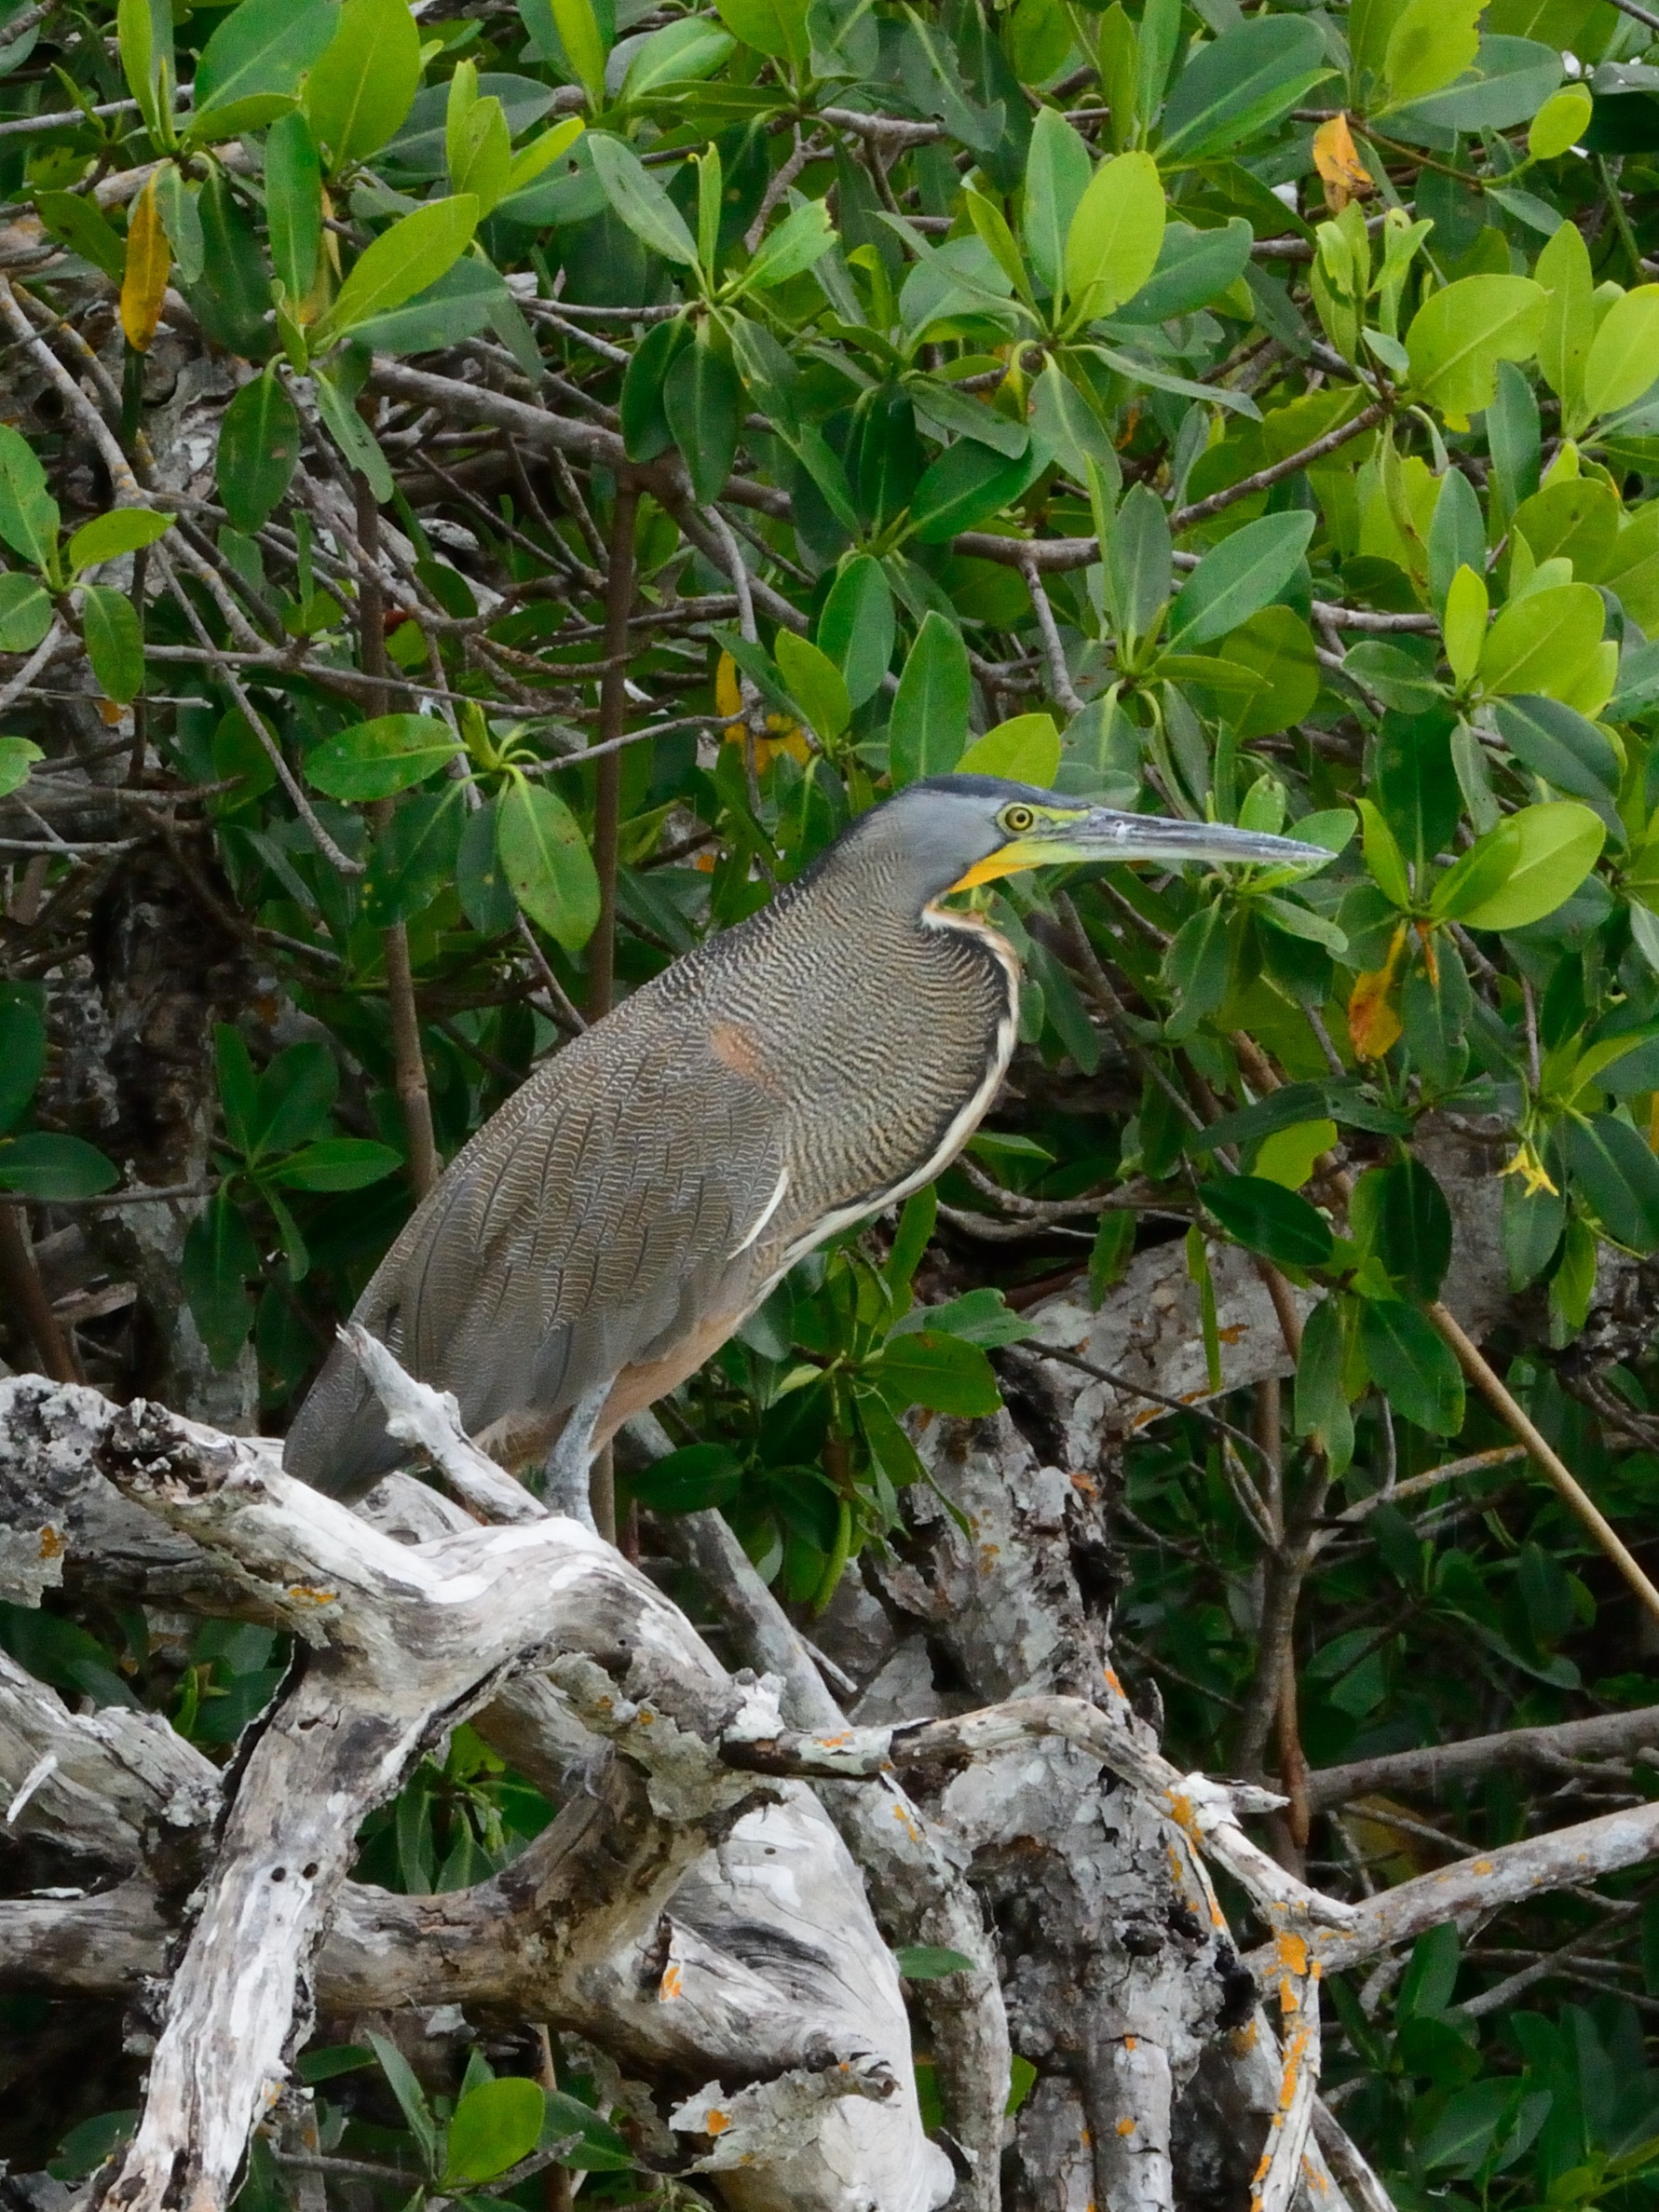
forest, branch, bird, wildlife, jungle, hawk, fauna, rainforest, heron